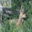
Label: deer